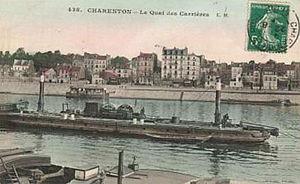
Une péniche est un type de bateau de transport fluvial, adapté au gabarit Freycinet, pour le transport de marchandises, sèches ou humides, stockées dans une cale non spécialisée, accessible et couverte par des panneaux coulissants ou amovibles. À l'origine la coque construite en bois et halée ou tractée, a évolué vers la construction métallique d'abord rivetée puis soudée avec la motorisation embarquée.
Le touage est une technique de traction pour les péniches sans moteur, mise au point par Eugène Bourdon en 1828.